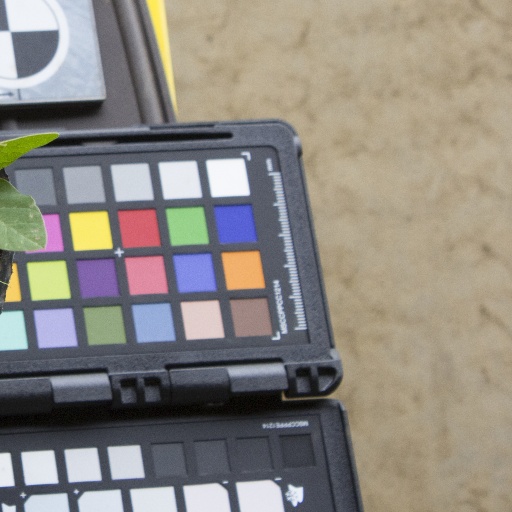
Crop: soybean